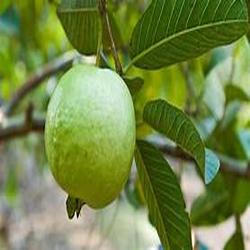
Label: Guava